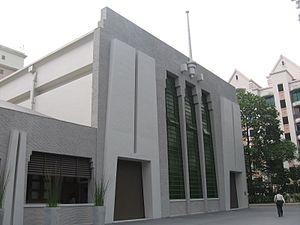
Les Archives nationales de Singapour est une institution de l'administration singapourienne chargé de la conservation et de la gestion des archives de cette cité-état du Sud-Est asiatique.